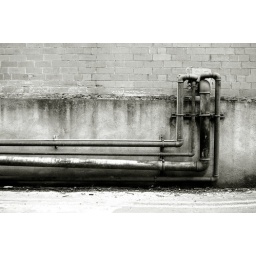
pipes in black and white